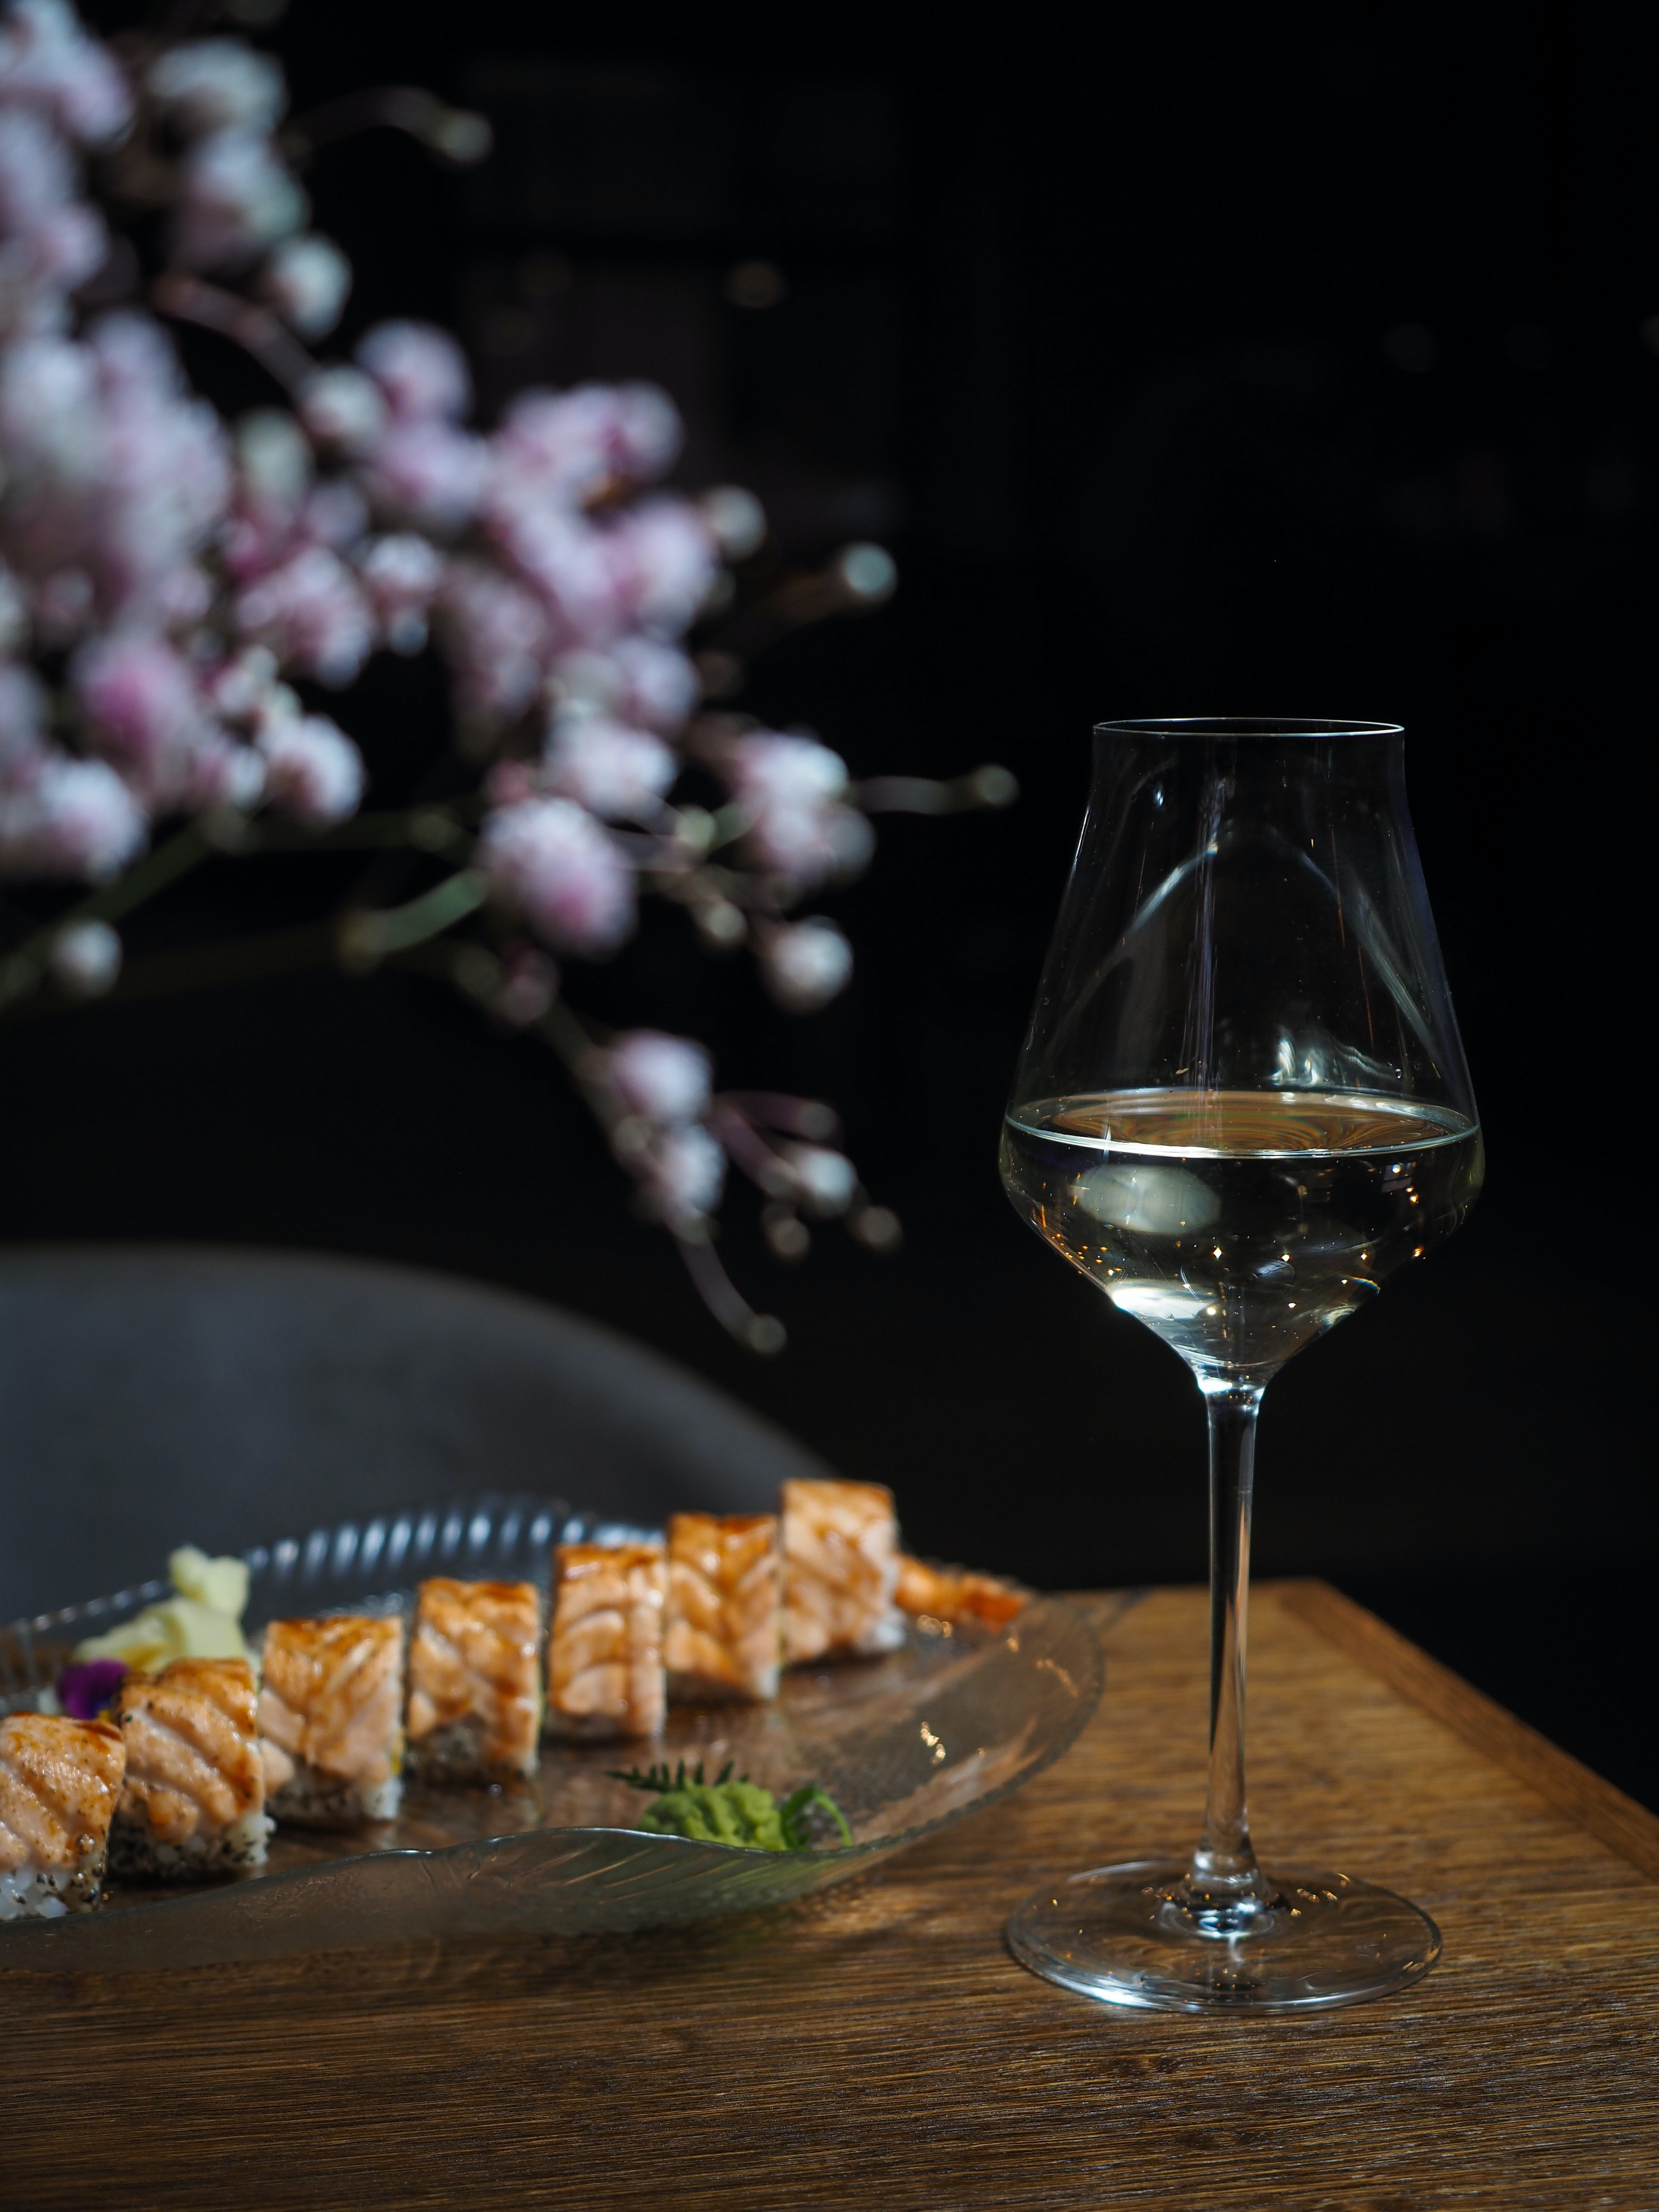
food, tableware, stemware, drinkware, wine glass, barware, table, champagne stemware, alcoholic beverage, aperitif, wine, glass, drink, ingredient, plate, dessert wine, serveware, event, Snifter, recipe, distilled beverage, alcohol, tablecloth, cocktail, finger food, still life photography, comfort food, white wine, desk, jewellery, still life, flower arranging, red wine, sweetness, liqueur, cuisine, linens, dish